Art Tomassetti

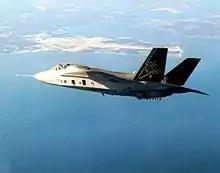
Tomassetti delivers the X-35C to Naval Air Station Patuxent River in 2001

The competition phase of the Joint Strike Fighter program was underway in 1997 while Tomassetti was a student at the test pilot school. The scope of the effort was considerable, intended to replace a wide range of existing fighter, strike and ground attack aircraft, including the Air Force's F16s and A-10s; the Marine Corps' AV-8Bs, F/A-18s, and EA-6Bs; and the Navy's F/A-18A/B/C/Ds. To reduce risk, two concept demonstrator aircraft prototypes were to be built by each contracting team. The Air Force conventional take-off and landing (CTOL) version would validate flight performance, the Marine short take-off and vertical landing (STOVL) version (converted from the CTOL air frame) would demonstrate vertical flight characteristics needed to replace the AV-8B, and the Navy's Carrier Variant (CV) would establish the low-speed handling qualities required for carrier flight operations. In 1998, Tomassetti was assigned as a test pilot with the "Salty Dogs" of VX-23 and started work with the Lockheed Martin (LM) team that was building the X-35.